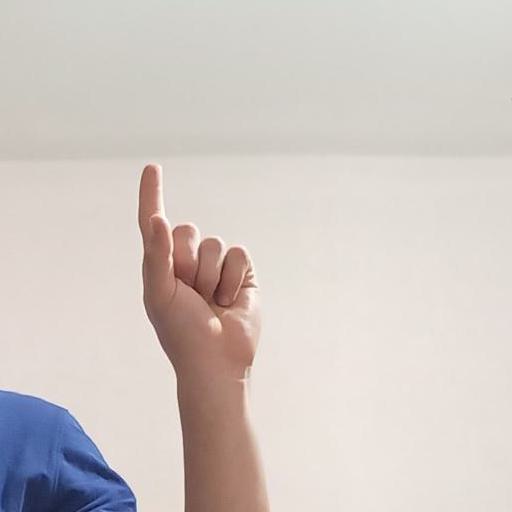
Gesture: one